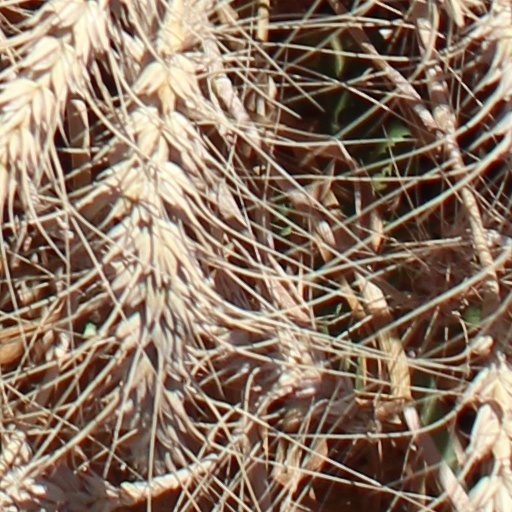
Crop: wheat